Mechanic: Resurrection

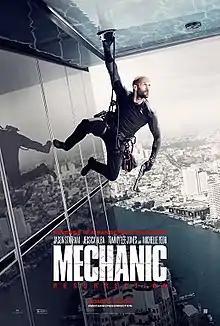
Theatrical release poster

Mechanic: Resurrection is a 2016 American action thriller film directed by Dennis Gansel and written by Philip Shelby and Tony Mosher, with a story by Shelby and Brian Pittman. It is the sequel to the 2011 film "The Mechanic", which was a remake of the 1972 film of the same name. The film stars Jason Statham, Tommy Lee Jones, Jessica Alba, and Michelle Yeoh.